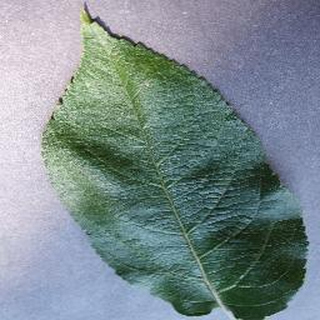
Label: healthy_apple